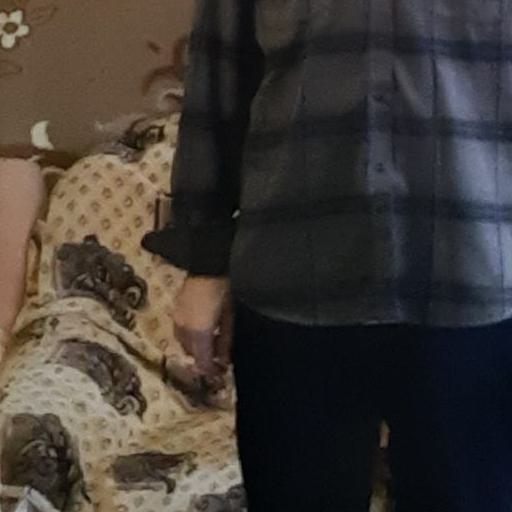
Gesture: no_gesture